Bad Nauheim

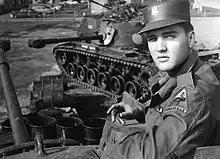
Elvis Presley at Ray Barracks, 1958

Elvis Presley lived in Bad Nauheim from 1958 to 1960 while serving in the U.S. Army. At the time, he was assigned to the 1st Medium Tank Battalion, 32d Armor, 3d Armored Division, at Ray Barracks near Friedberg. Since 2002, Bad Nauheim has hosted an annual Elvis festival.